First Yaya

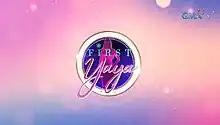
Title card

First is a 2021 Philippine television drama romance comedy series broadcast by GMA Network. Directed by L.A. Madridejos, it stars Sanya Lopez in the title role. It premiered on March 15, 2021 on the network's Telebabad line up. The series concluded on July 2, 2021 with a total of 78 episodes.